Communicant Semiconductor Technologies

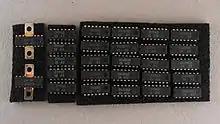
Some integrated circuits manufactured in a Cold War predecessor of Communicant, a state-owned enterprise called Halbleiterwerk Frankfurt (Oder). HFO was East Germany's biggest producer of microelectronics. All ICs shown here are (sometimes slightly changed) copies of either US American or West German types.

Communicant Semiconductor Technologies AG was a company based in Frankfurt (Oder), Eastern Germany, that aimed to mass-produce integrated circuits based on a carbon-doped silicon-germanium (Si-Ge:C) technology. The technology was developed by a local institute founded during the Communist era, Innovations for High Performance Microelectronics (IHP).